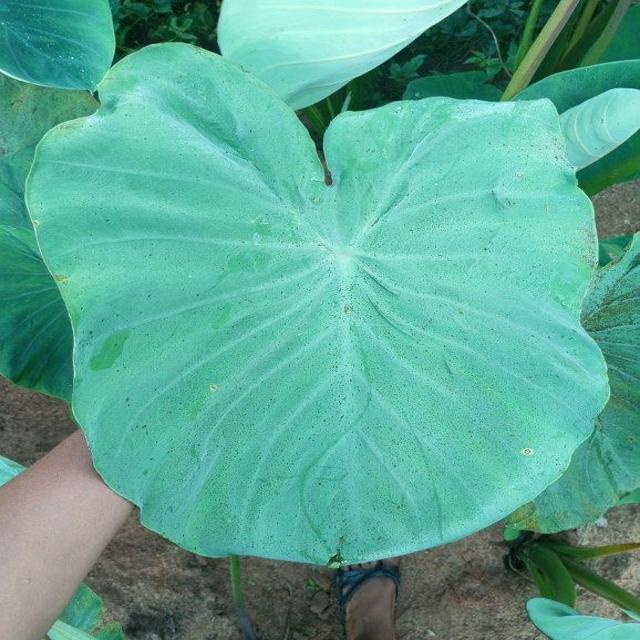
Label: Healthy